HC Lev Poprad

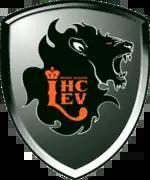
Lev's previous logo featured the city name Hradec Králové before relocating.

After further efforts, including joining the Slovak Ice Hockey Federation, Lev Poprad was officially admitted to the KHL in May 2011. During the 2011–12 season, they played in the Bobrov division of the KHL, while HK Poprad continued playing their Slovak Extraliga matches in the same arena.